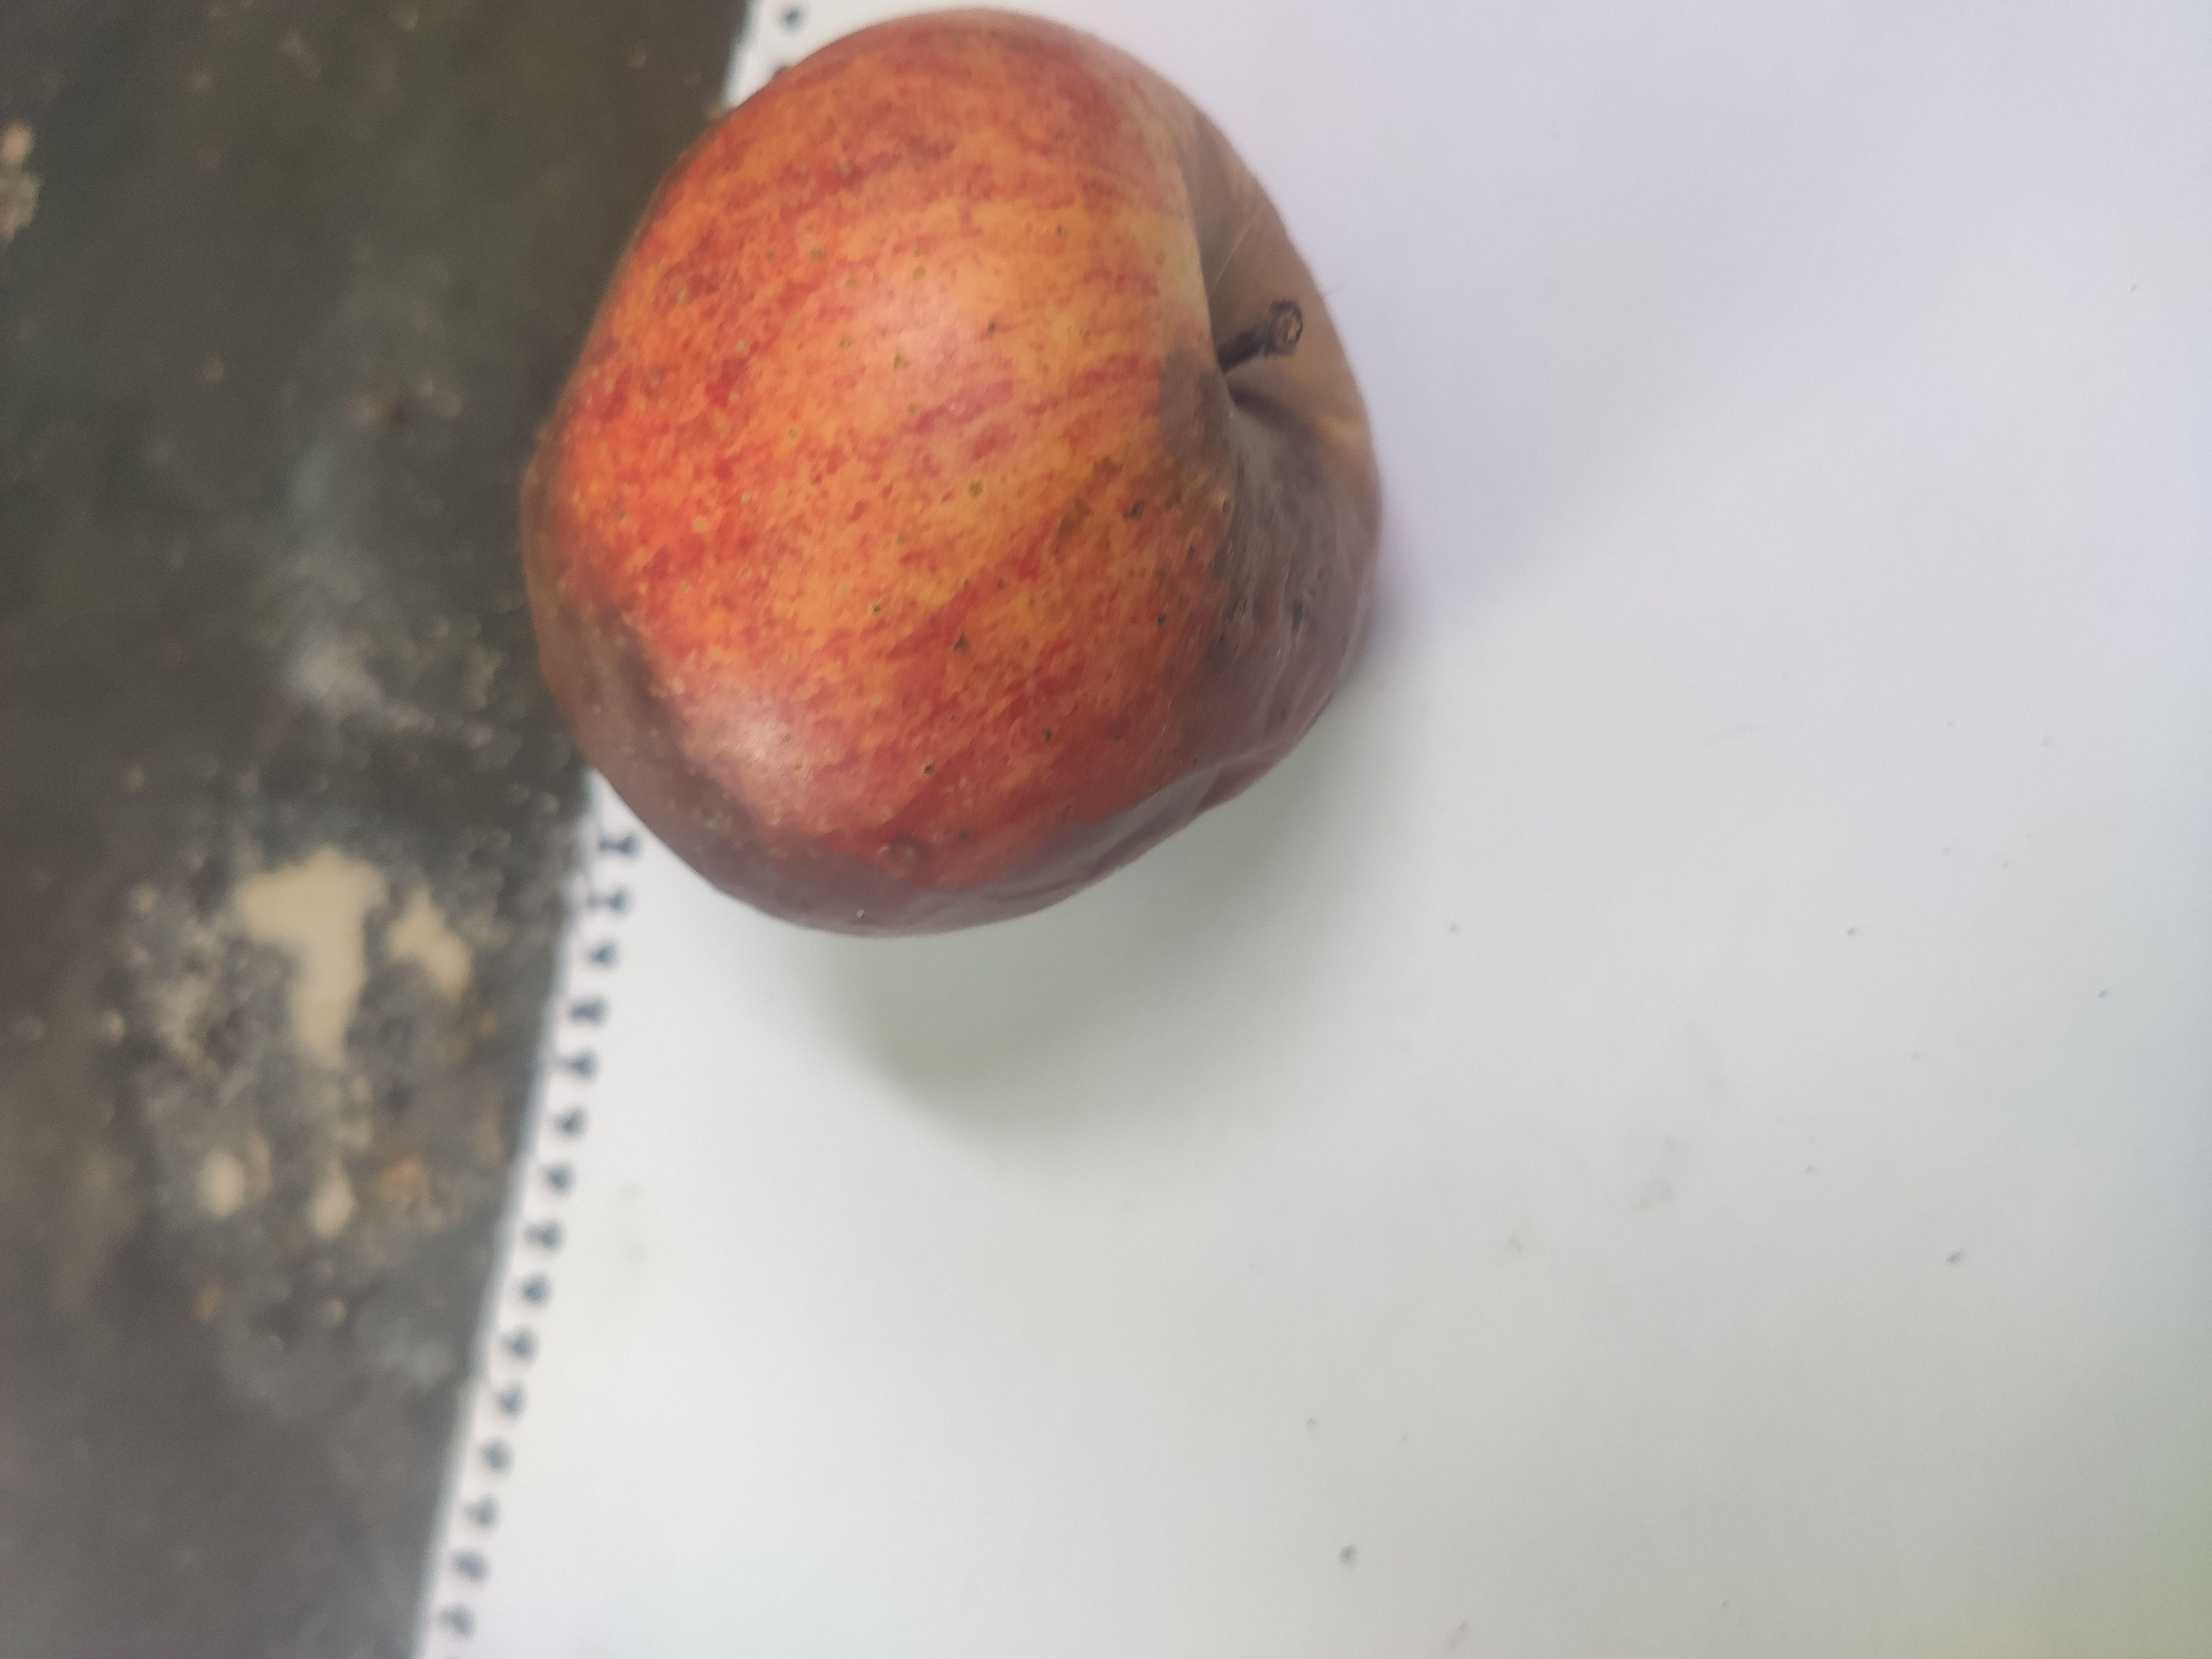
Fruit: apple
Grade: 3rd-grade